Hope Valley line

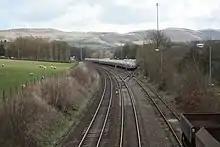
Earle's Sidings at Hope

In 2018, proposals were published for works necessary to create a passing loop between Bamford and Hathersage, to extend the extant platform at Dore to cope with six-coach trains, to redouble the track and to reinstate the second platform and footbridge at Dore and Totley station (the track having been singled and platform demolished in the 1980s). This was intended to improve capacity on the line by removing a major bottleneck. It allowed passenger trains to pass slower-moving freight and allowed three fast trains per hour between Manchester and Sheffield, in addition to a stopping passenger train. Improvements were also made to Jaggers Lane Bridge in Hathersage. Planning permission for the upgrade was granted in February 2018, but delays likely related to the COVID-19 pandemic meant that the works were could not be completed until 2024. The necessary Transport and Works Act was also published in 2018.